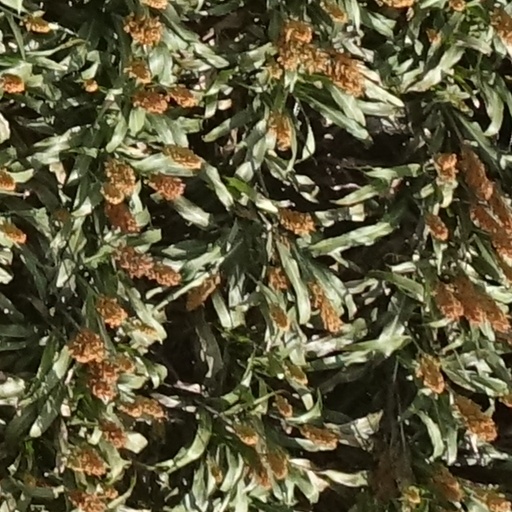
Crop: sorghum